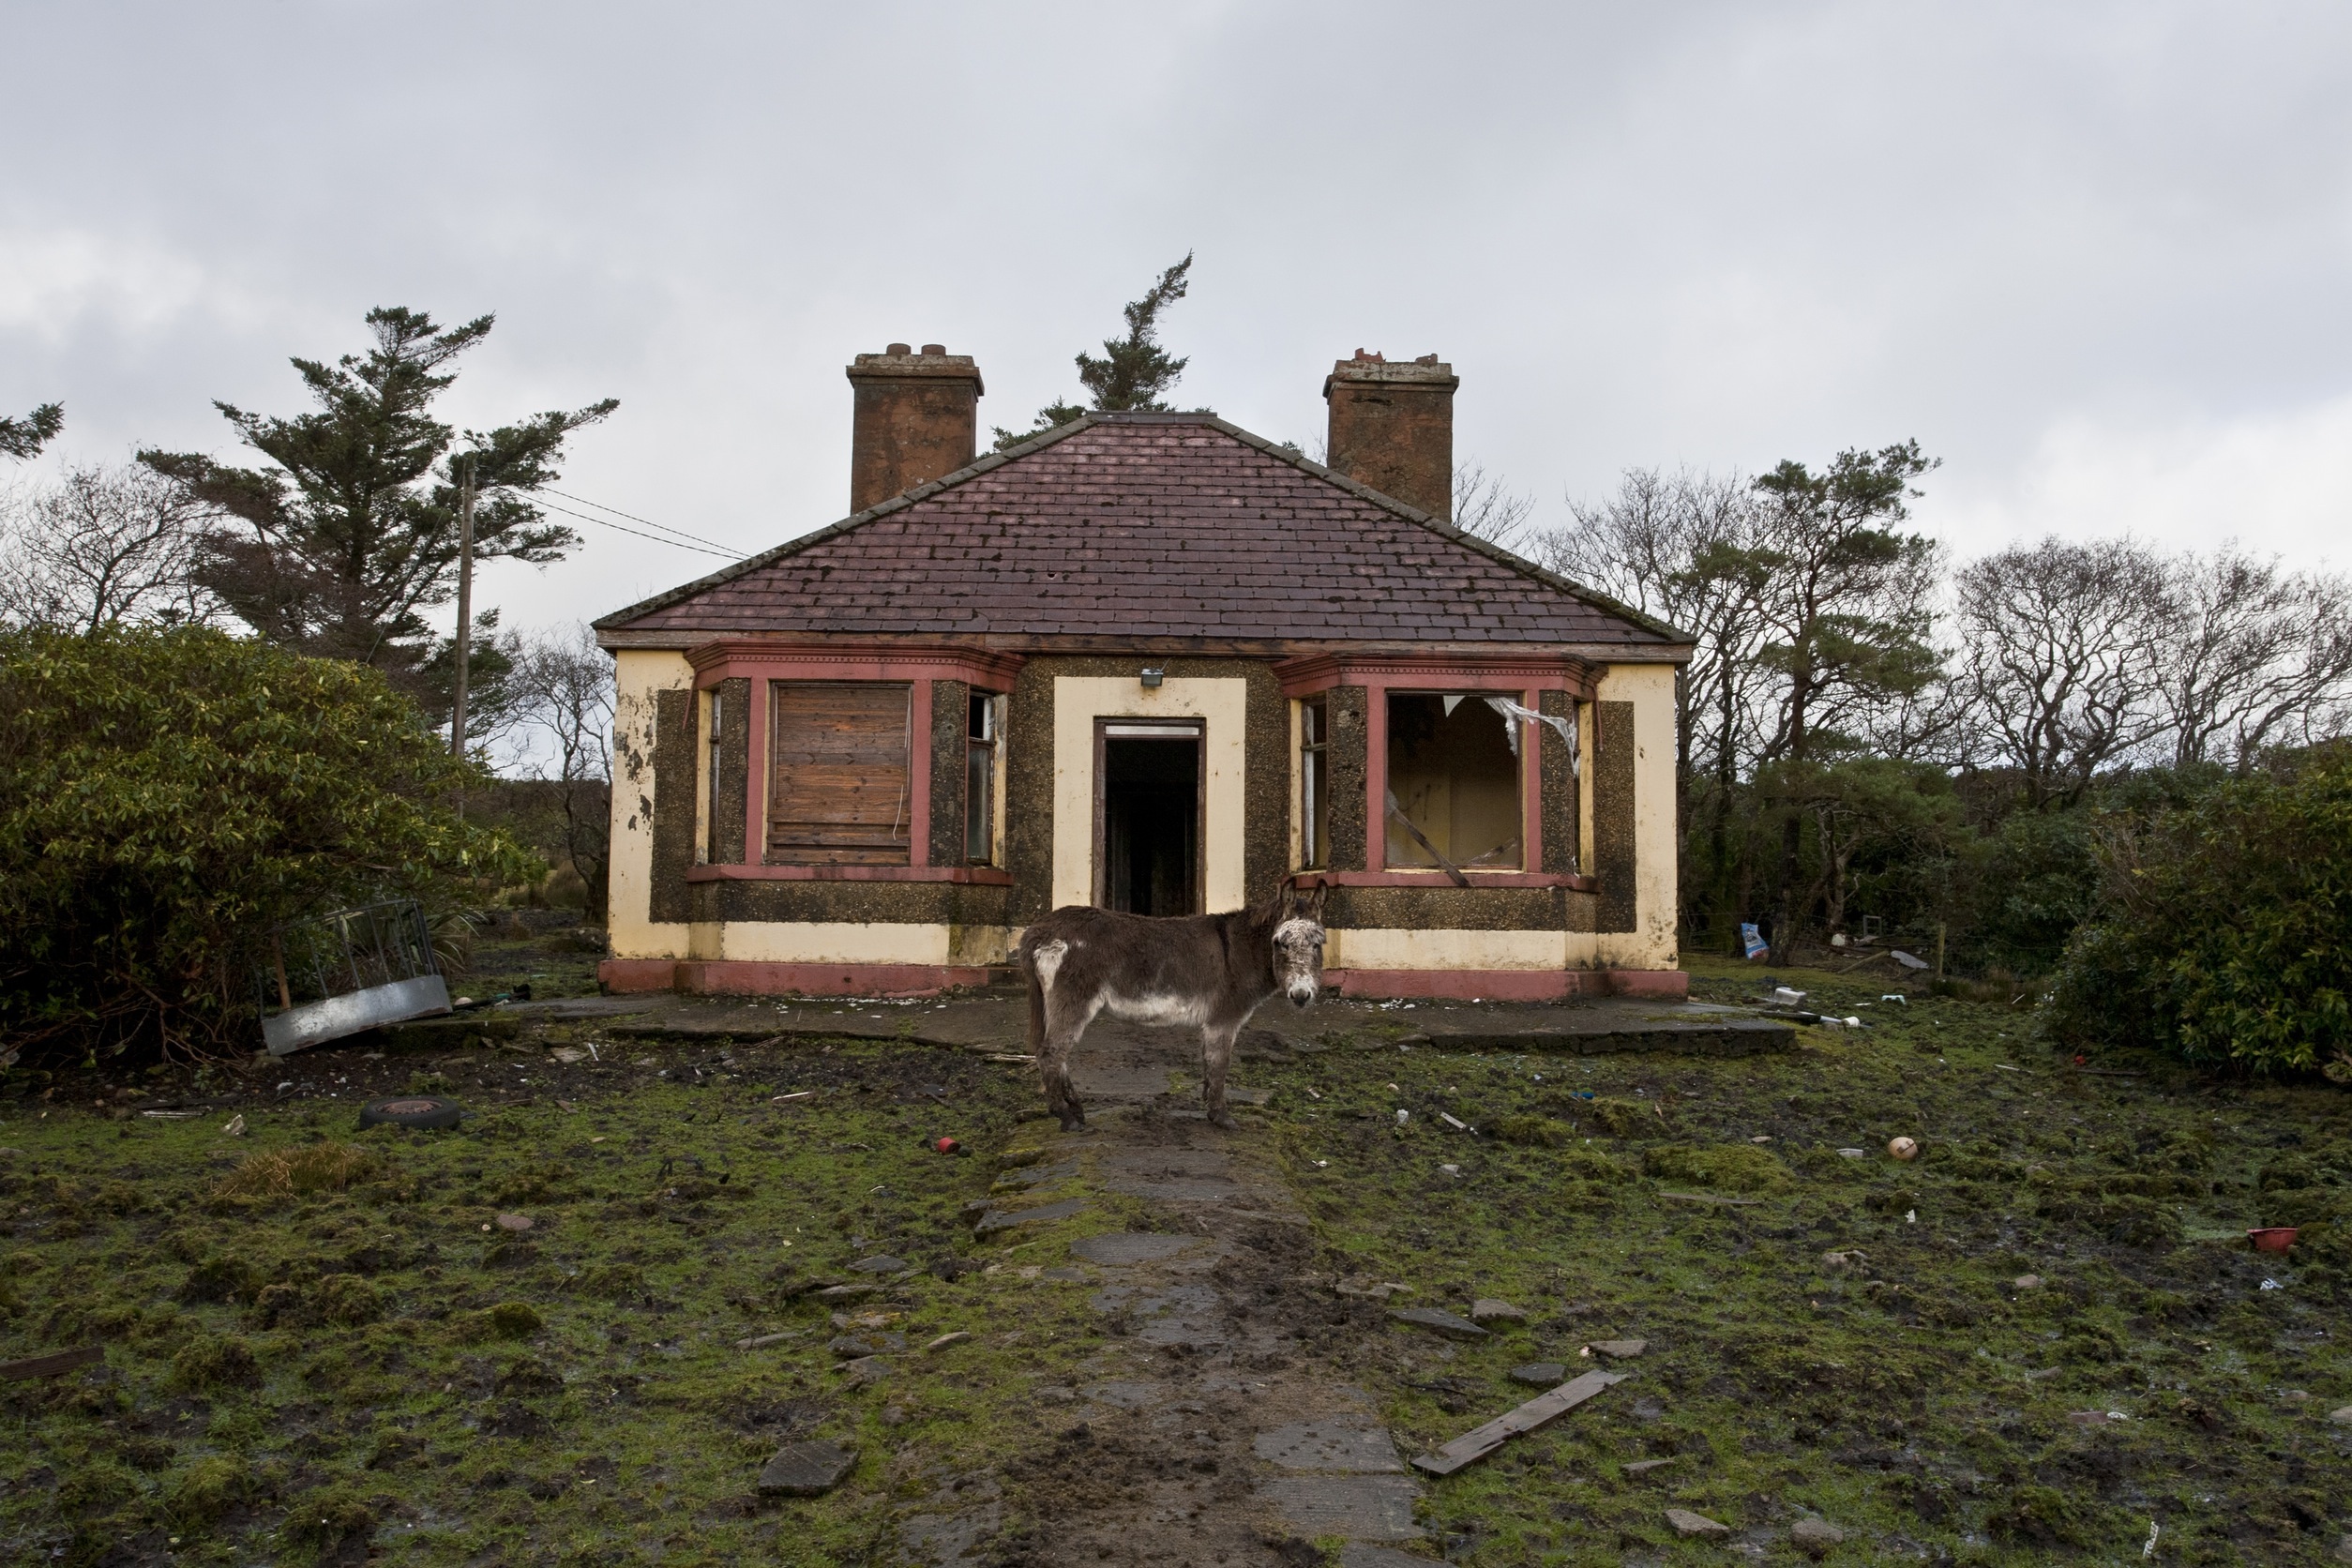
villa, mansion, house, building, old, home, animal, country, hut, shack, cottage, broken, property, chapel, donkey, trees, farmhouse, estate, log cabin, real estate, rural area, outdoor structure